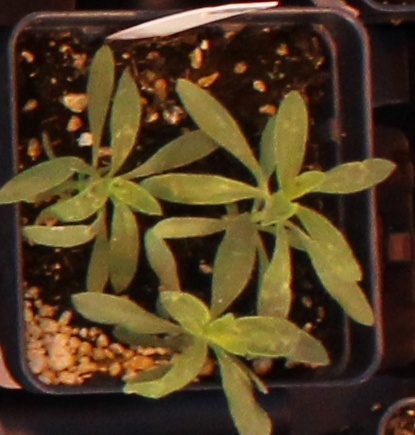
Label: Kochia